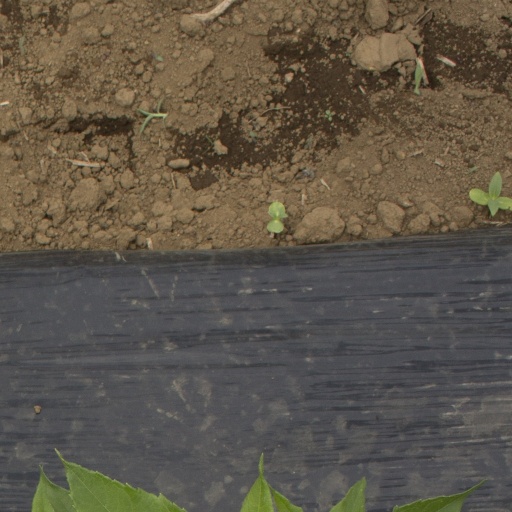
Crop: Jerusalem artichoke